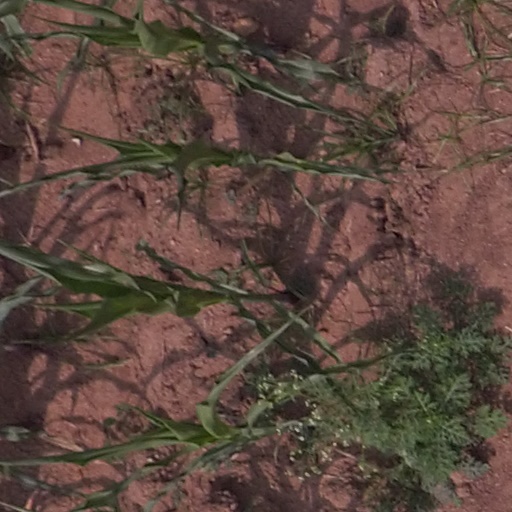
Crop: maize; corn